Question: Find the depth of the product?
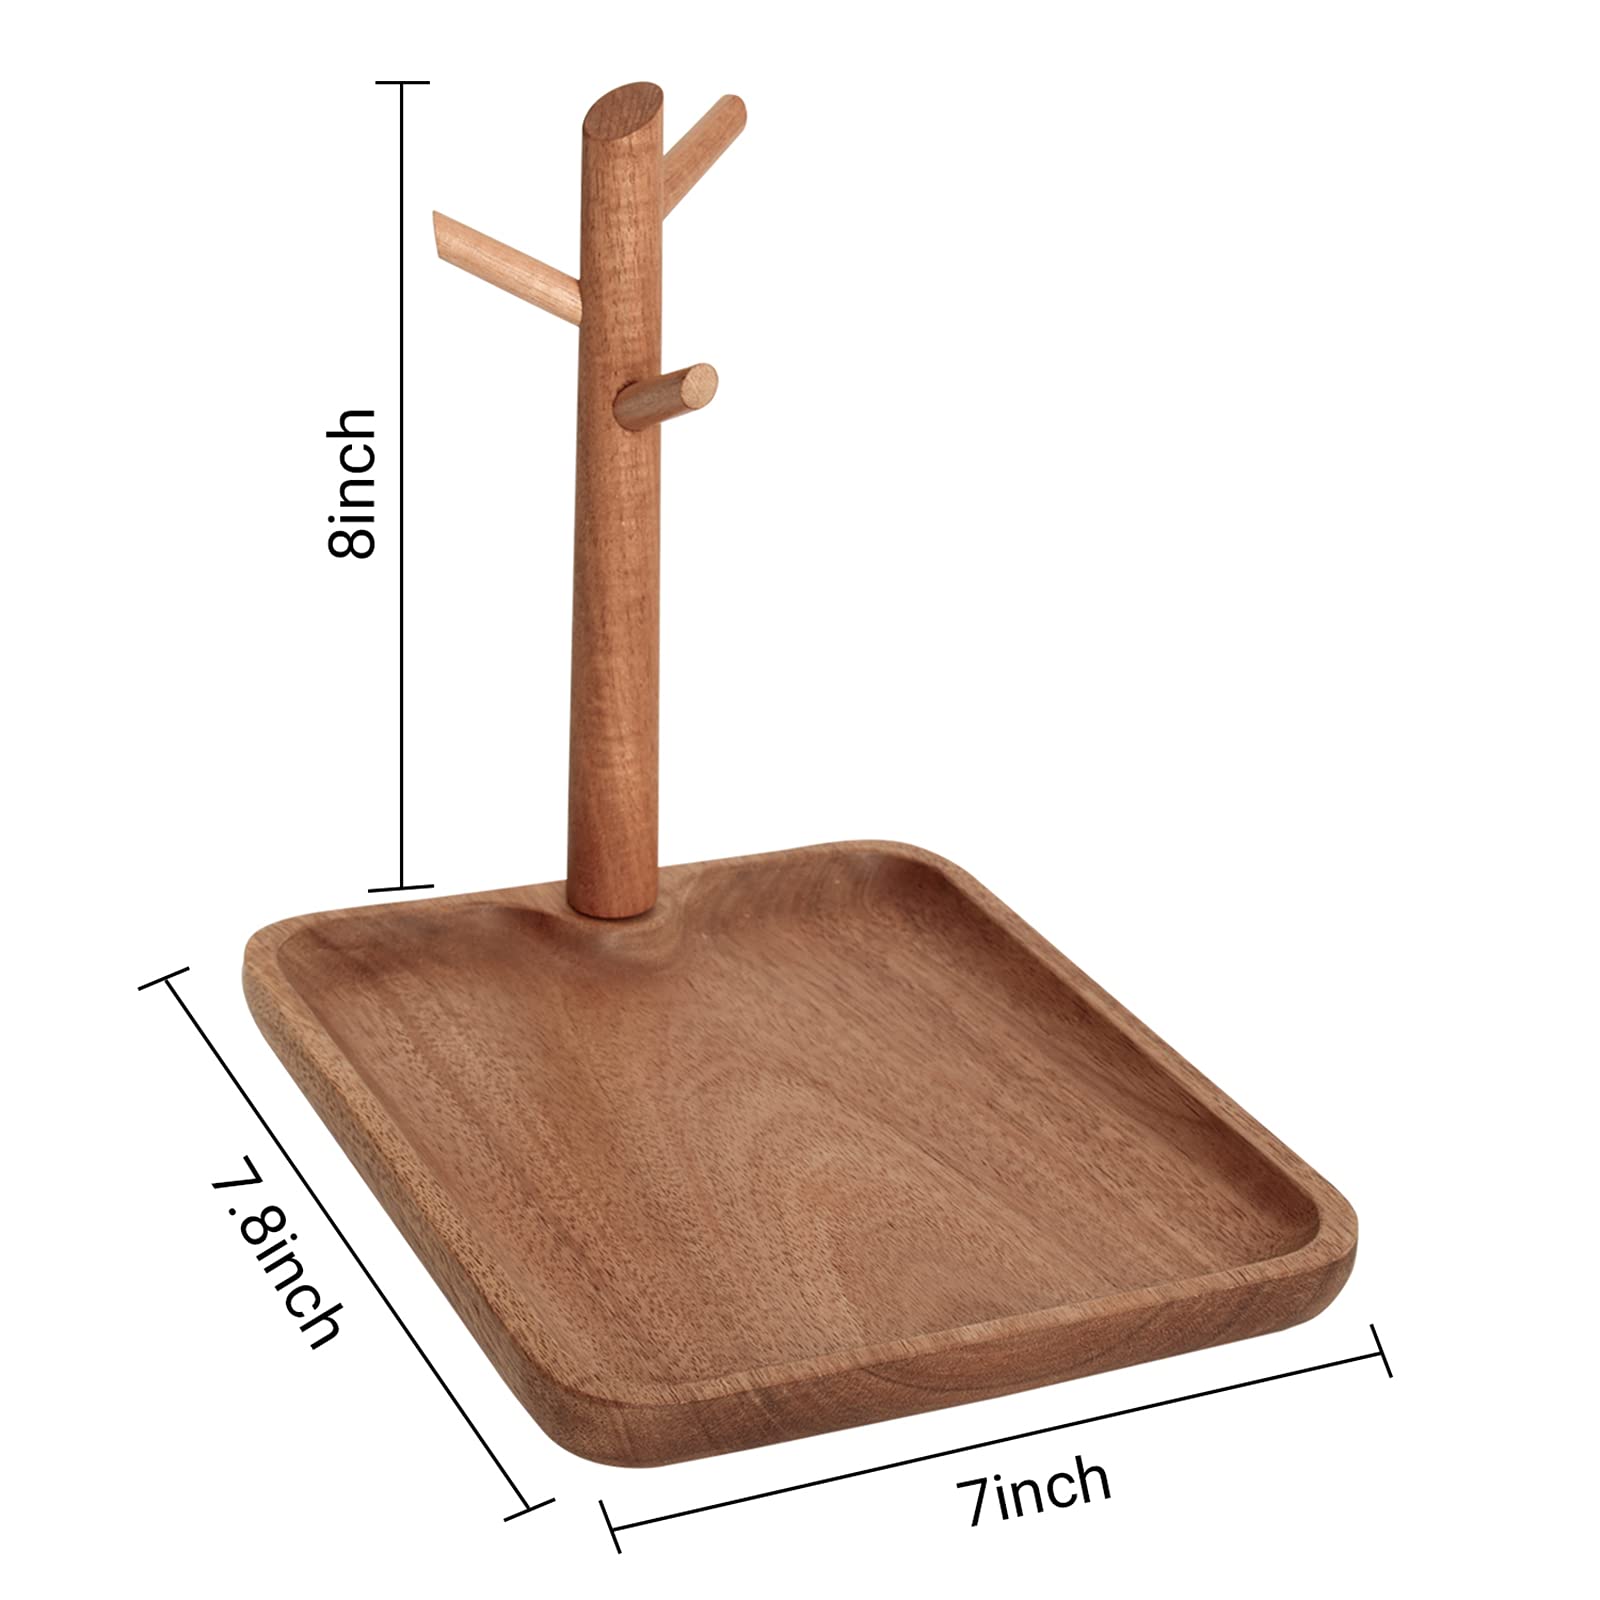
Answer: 7.8 inch